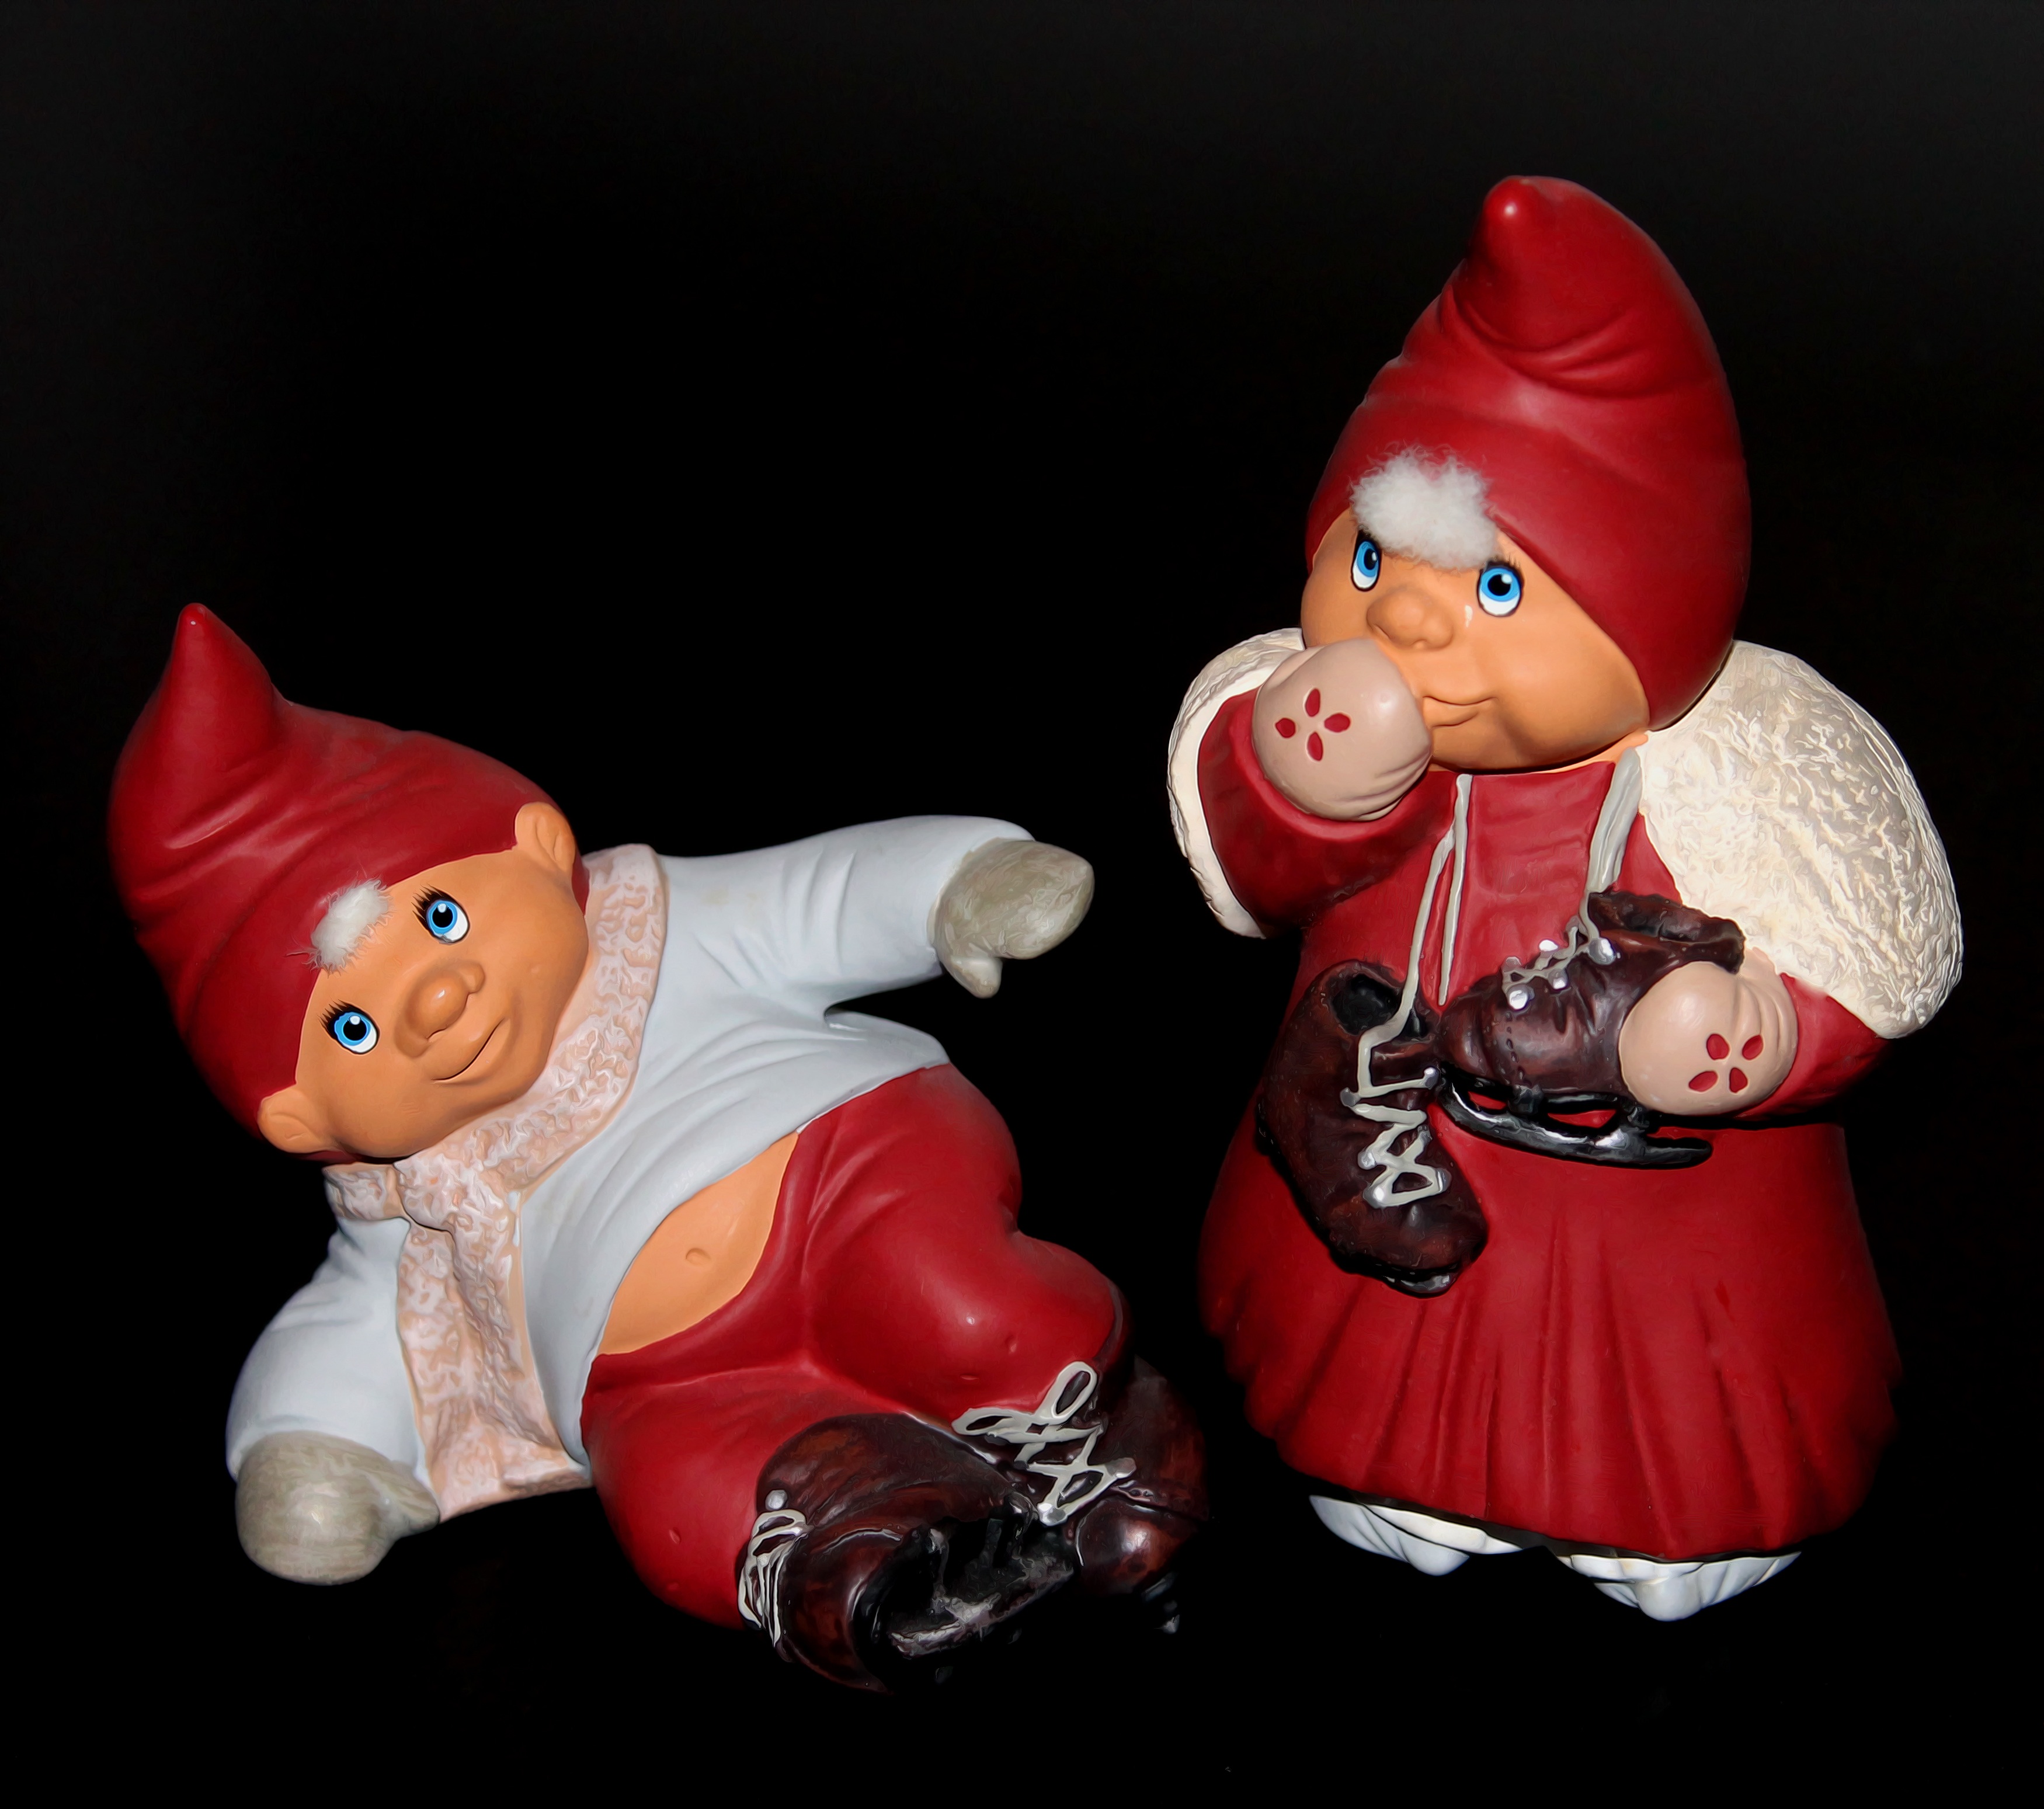
winter, statue, red, christmas, toy, garnish, figurine, gnomes, skates, stuffed toy